Little Office of the Blessed Virgin Mary

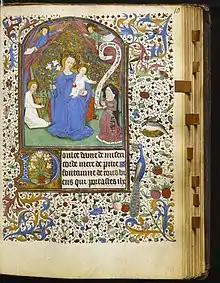
French - Leaf from Book of Hours - about 1460, Walters Art Museum

The Little Office probably originated as a monastic devotion around the middle of the eighth century. Peter the Deacon reports that at the Benedictine Monastery of Monte Cassino there was, in addition to the Divine Office, another office "which it is customary to perform in honour of the Holy Mother of God, which Zachary the Pope commanded under strict precept to the Cassinese Monastery."